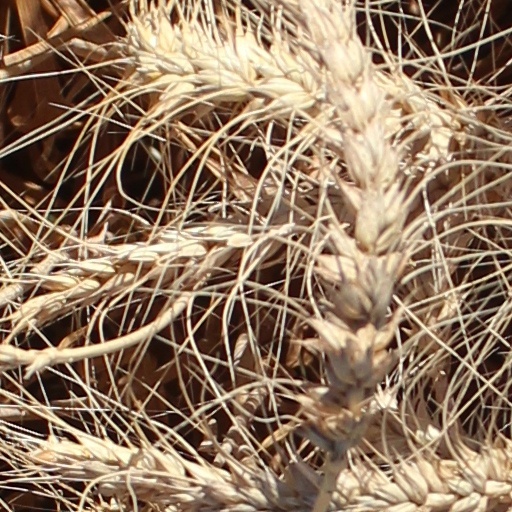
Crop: wheat